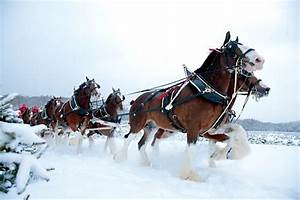
Label: cavallo